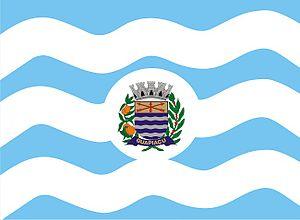
Guapiaçu est une municipalité brésilienne de l'État de São Paulo et la Microrégion de São José do Rio Preto.